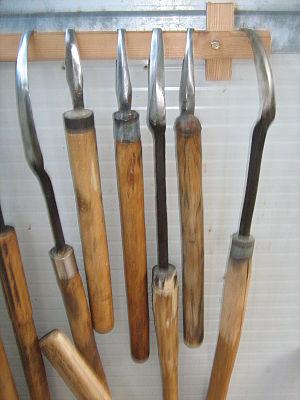
Un sabot est à l'origine une chaussure réalisée en creusant un morceau de bois pour que le pied puisse s'y glisser. Il est fait d'un seul tenant. La discipline s’appelle le sabotage, et le métier, le sabotier.